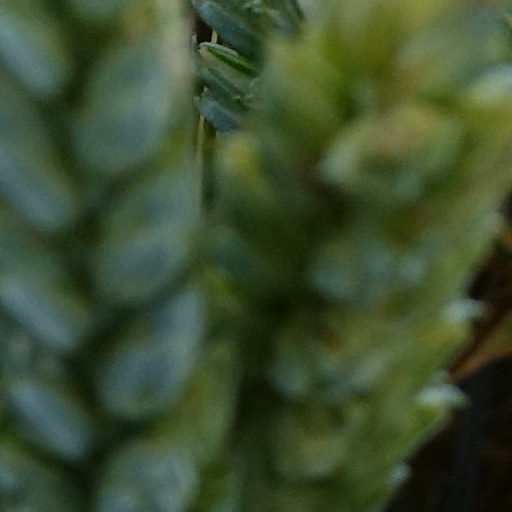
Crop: wheat